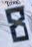
Number: 8